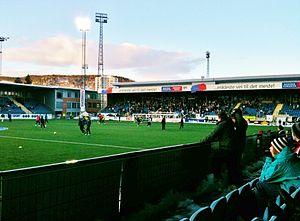
La saison 2012 du Championnat de Norvège de football est la 50ᵉ édition de la première division norvégienne à poule unique, la Tippeligaen. Les 16 clubs de l'élite jouent les uns contre les autres lors de rencontres disputées en matchs aller et retour. En fin de saison, les deux derniers du classement sont relégués et remplacés par les deux meilleurs clubs de deuxième division.